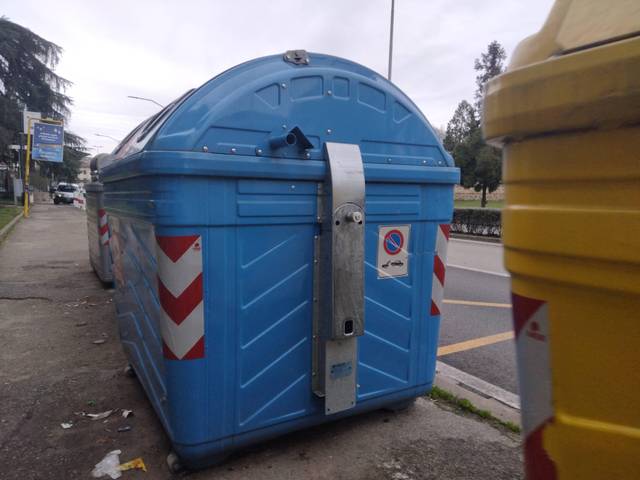
Region: Italy
Coordinates: 45.551, 11.535